Guadalupe Victoria

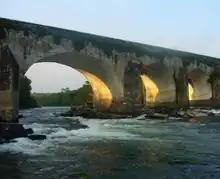
Former Puente del Rey, today, Puente Nacional in the state of Veracruz

In 1815, Victoria commanded insurgents in the region of Veracruz. Using guerrilla warfare tactics, he obtained control of the "Puente del Rey" ("King's Bridge"), a strategic position that connected Xalapa to the port of Veracruz. When he learned that royalist troops were coming to fight, he reinforced the defenses on the bridge, but was still forced to retreat to Nautla in July of that year.